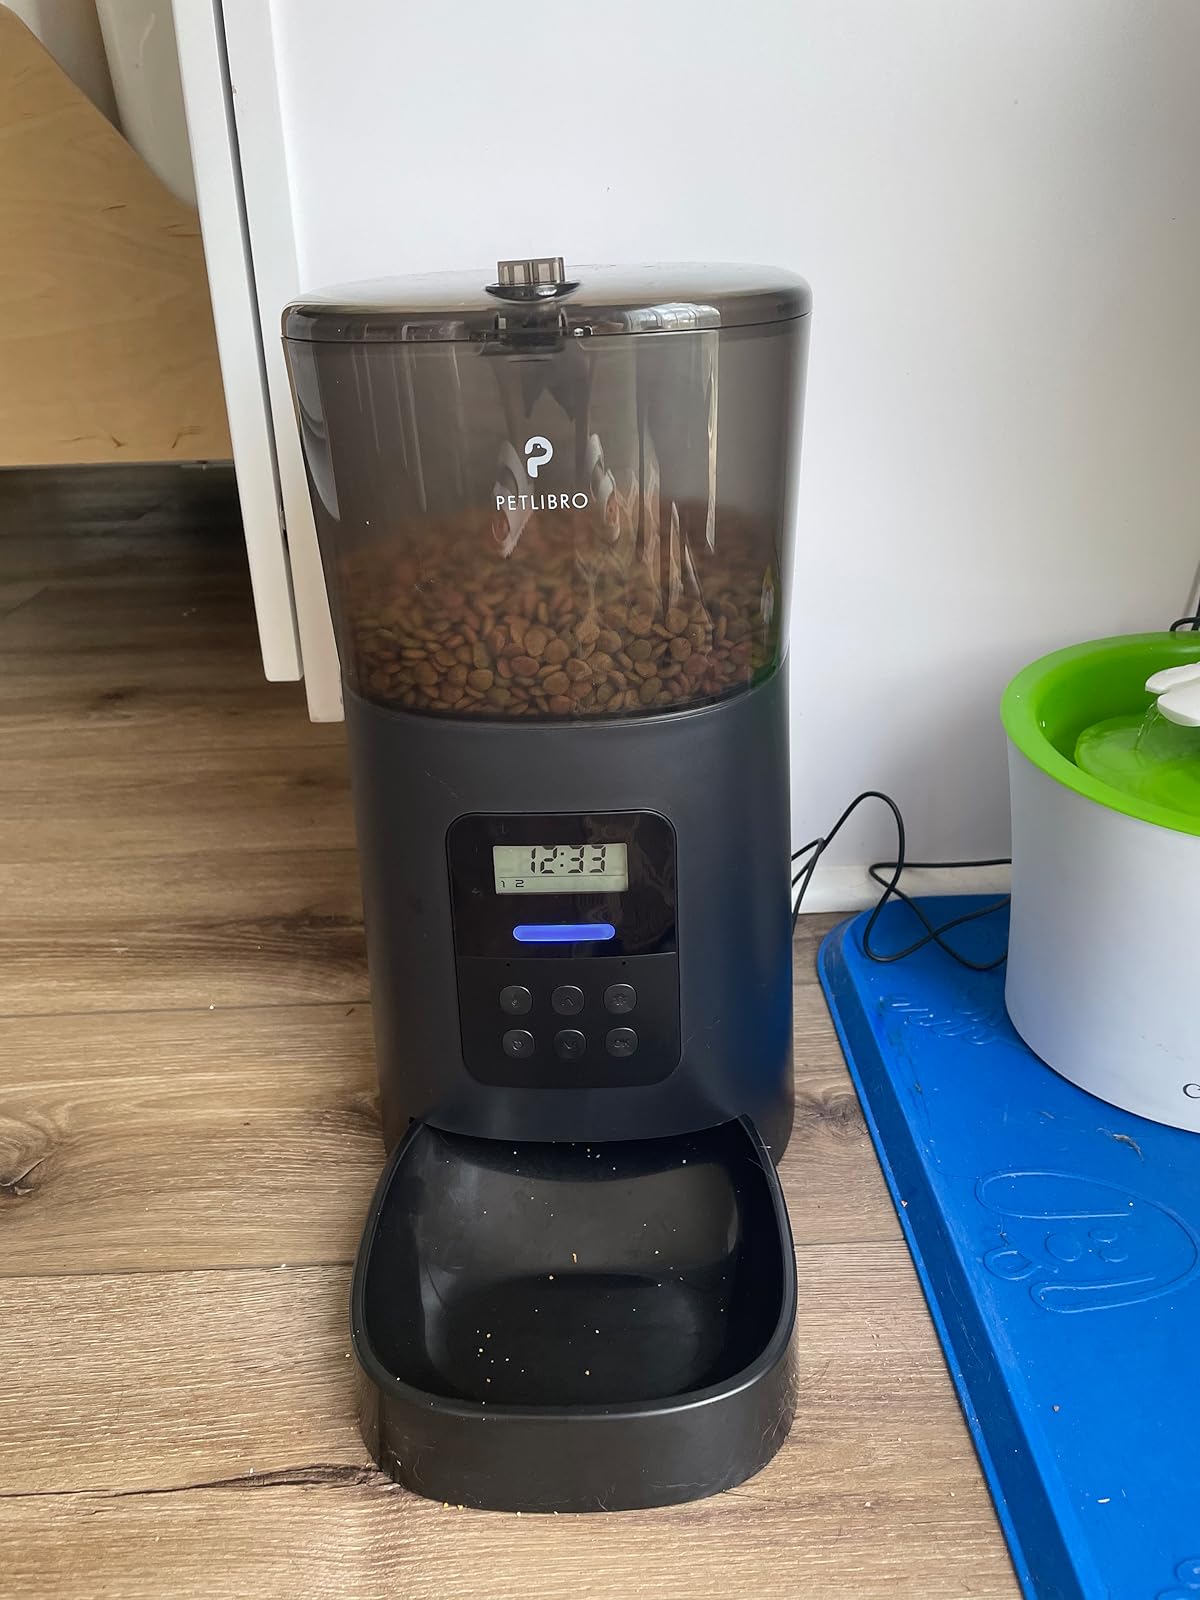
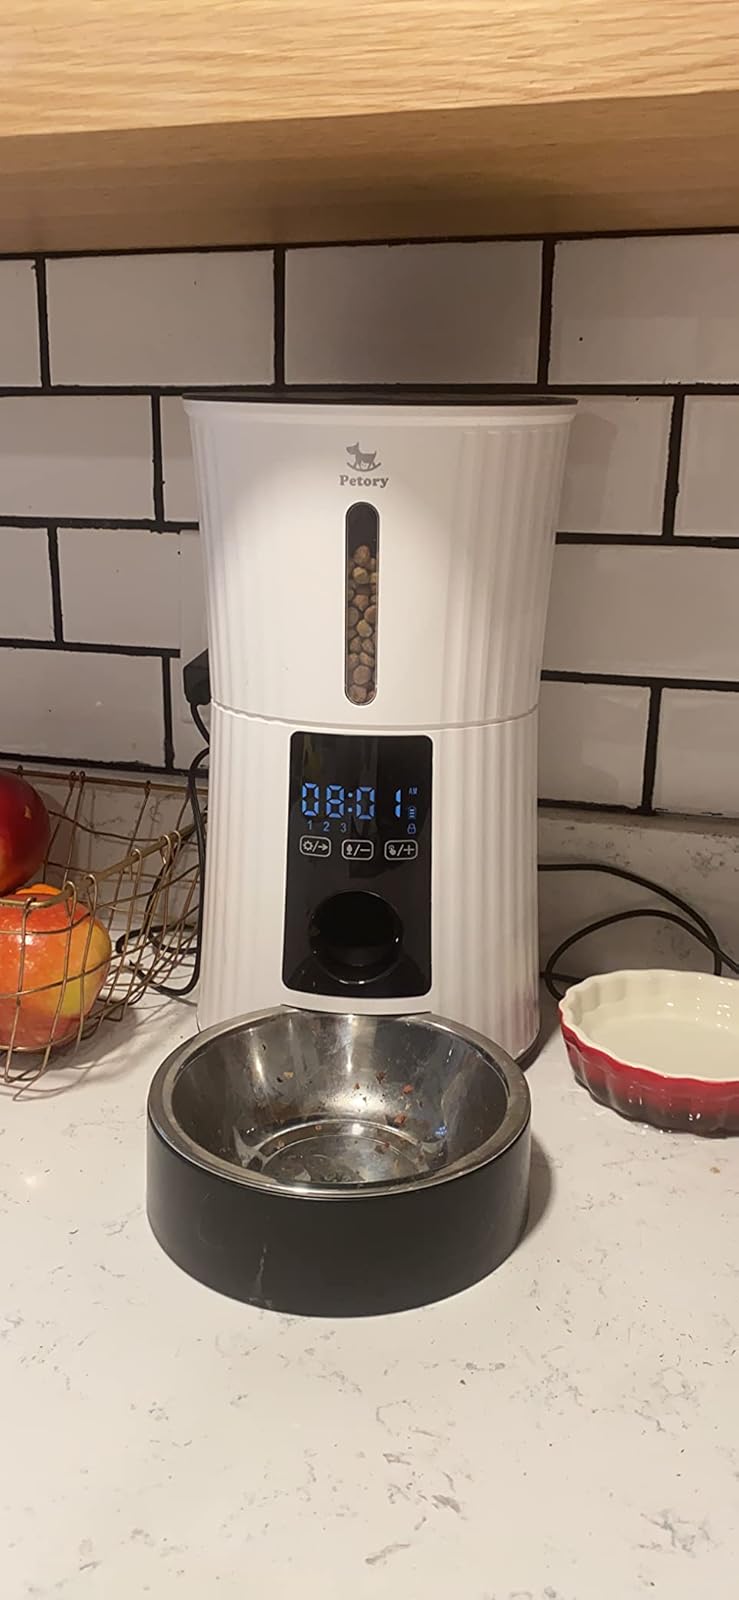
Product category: items_feeder
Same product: no